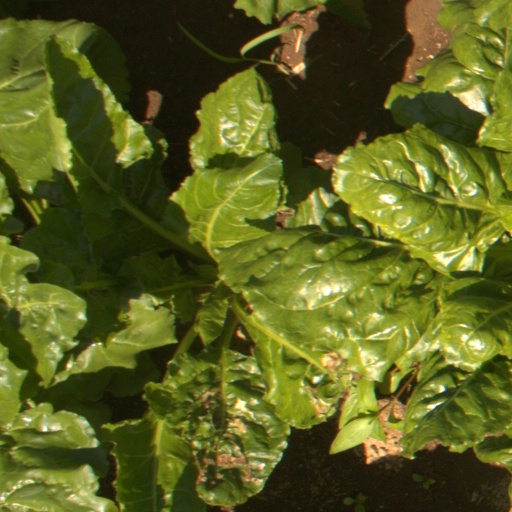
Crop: sugar beet